Oxford College of Emory University

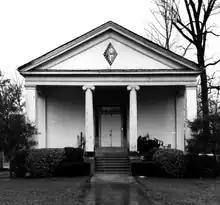
A white, columned structure

Sometime in 1837, a year before the inaugural class of students were enrolled, the new student body founded the Phi Gamma literary society on campus. Phi Gamma Literary Society is Oxford's oldest club. The society adapted the motto: "Scientia et Religio Libertatis Custodes" ("Science and Religion – Freedom Guardians"). In 1851, Phi Gamma Hall was constructed and remains the oldest structure still standing on Oxford's campus. A few years later, Phi Gamma decided it needed a rival society to compete with. Consequently, fourteen members withdrew from Phi Gamma to establish Few Society, named after Ignatius Few. The facilities and libraries of each debate society were open to members of either society. The two halls oppose each other across the quad, and both buildings are variations of two-story Greek Revival structures with temple form designs and columned porticos. Debate topics included the justifiability of war, women's suffrage, the morality of slavery, and prohibition.